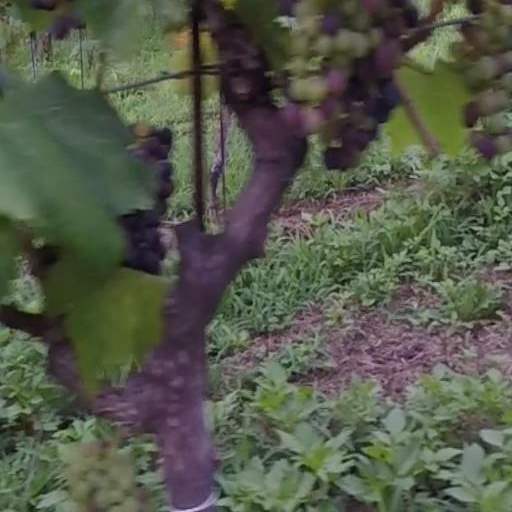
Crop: grape